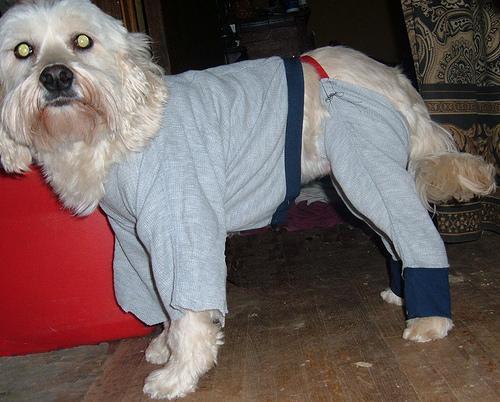
Tibetan_terrier